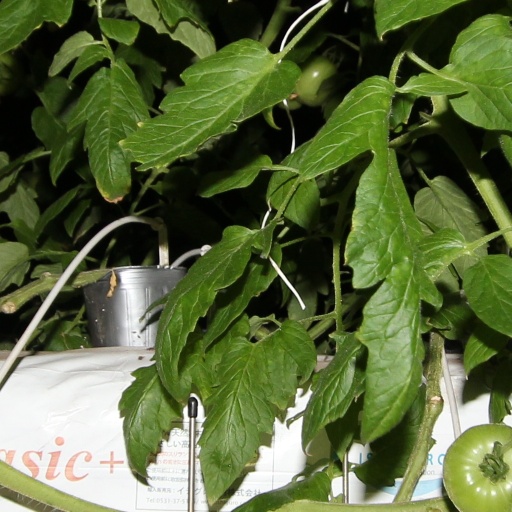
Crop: tomato